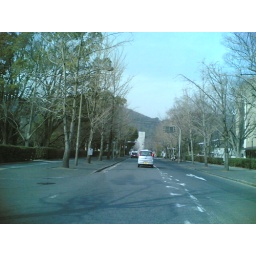
the clock tower is under cover right now.